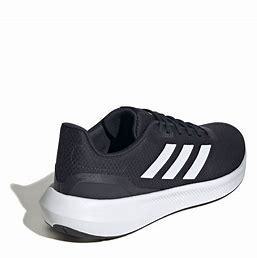
Brand: Adidas
Model: Runfalcon 5